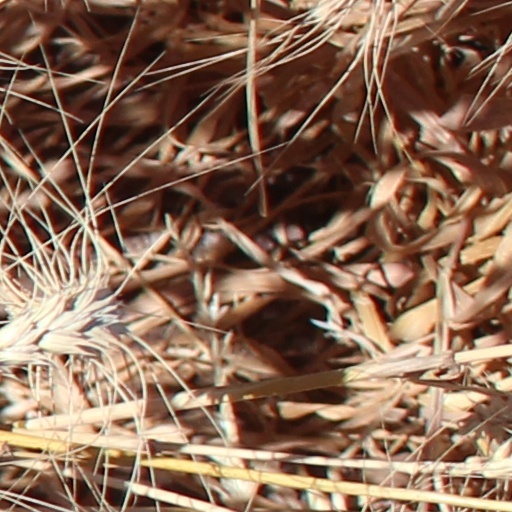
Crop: wheat